James Rodríguez

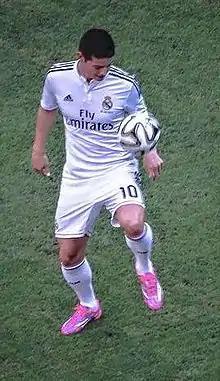
James with Real Madrid in 2014

James made his debut in the UEFA Super Cup at Cardiff City Stadium against Sevilla, in which Real Madrid won 2–0. He played 72 minutes before being replaced by Isco. On 19 August, James scored his first goal for Real Madrid against Atlético Madrid in the first leg of the Spanish Super Cup after coming on as a substitute for Cristiano Ronaldo at half-time. James made his Champions League debut for Real in the group stage opening match against Basel, where he scored the fourth goal in a 5–1 victory. James then scored his first league goal days later against Deportivo La Coruña, where he also supplied an assist in an 8–2 victory. James scored a brace in a 4–0 win at Granada on 1 November; his first goal was a dipping volley from a poor angle.